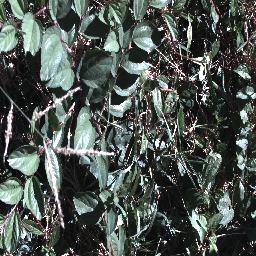
Label: chinee_apple